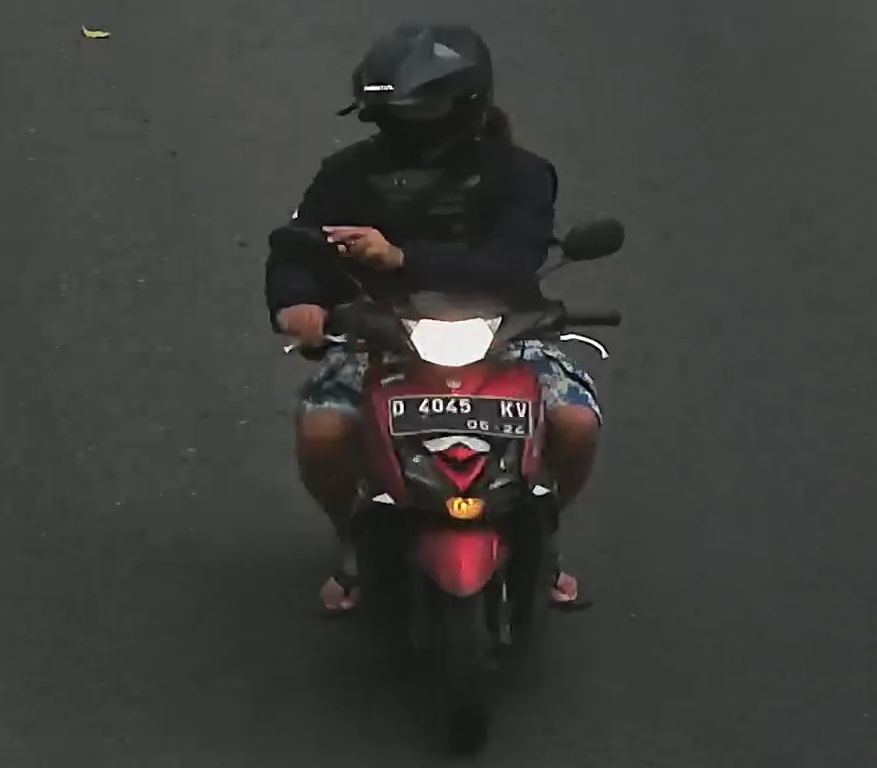
person-with-helmet: 1
person-without-helmet: 0